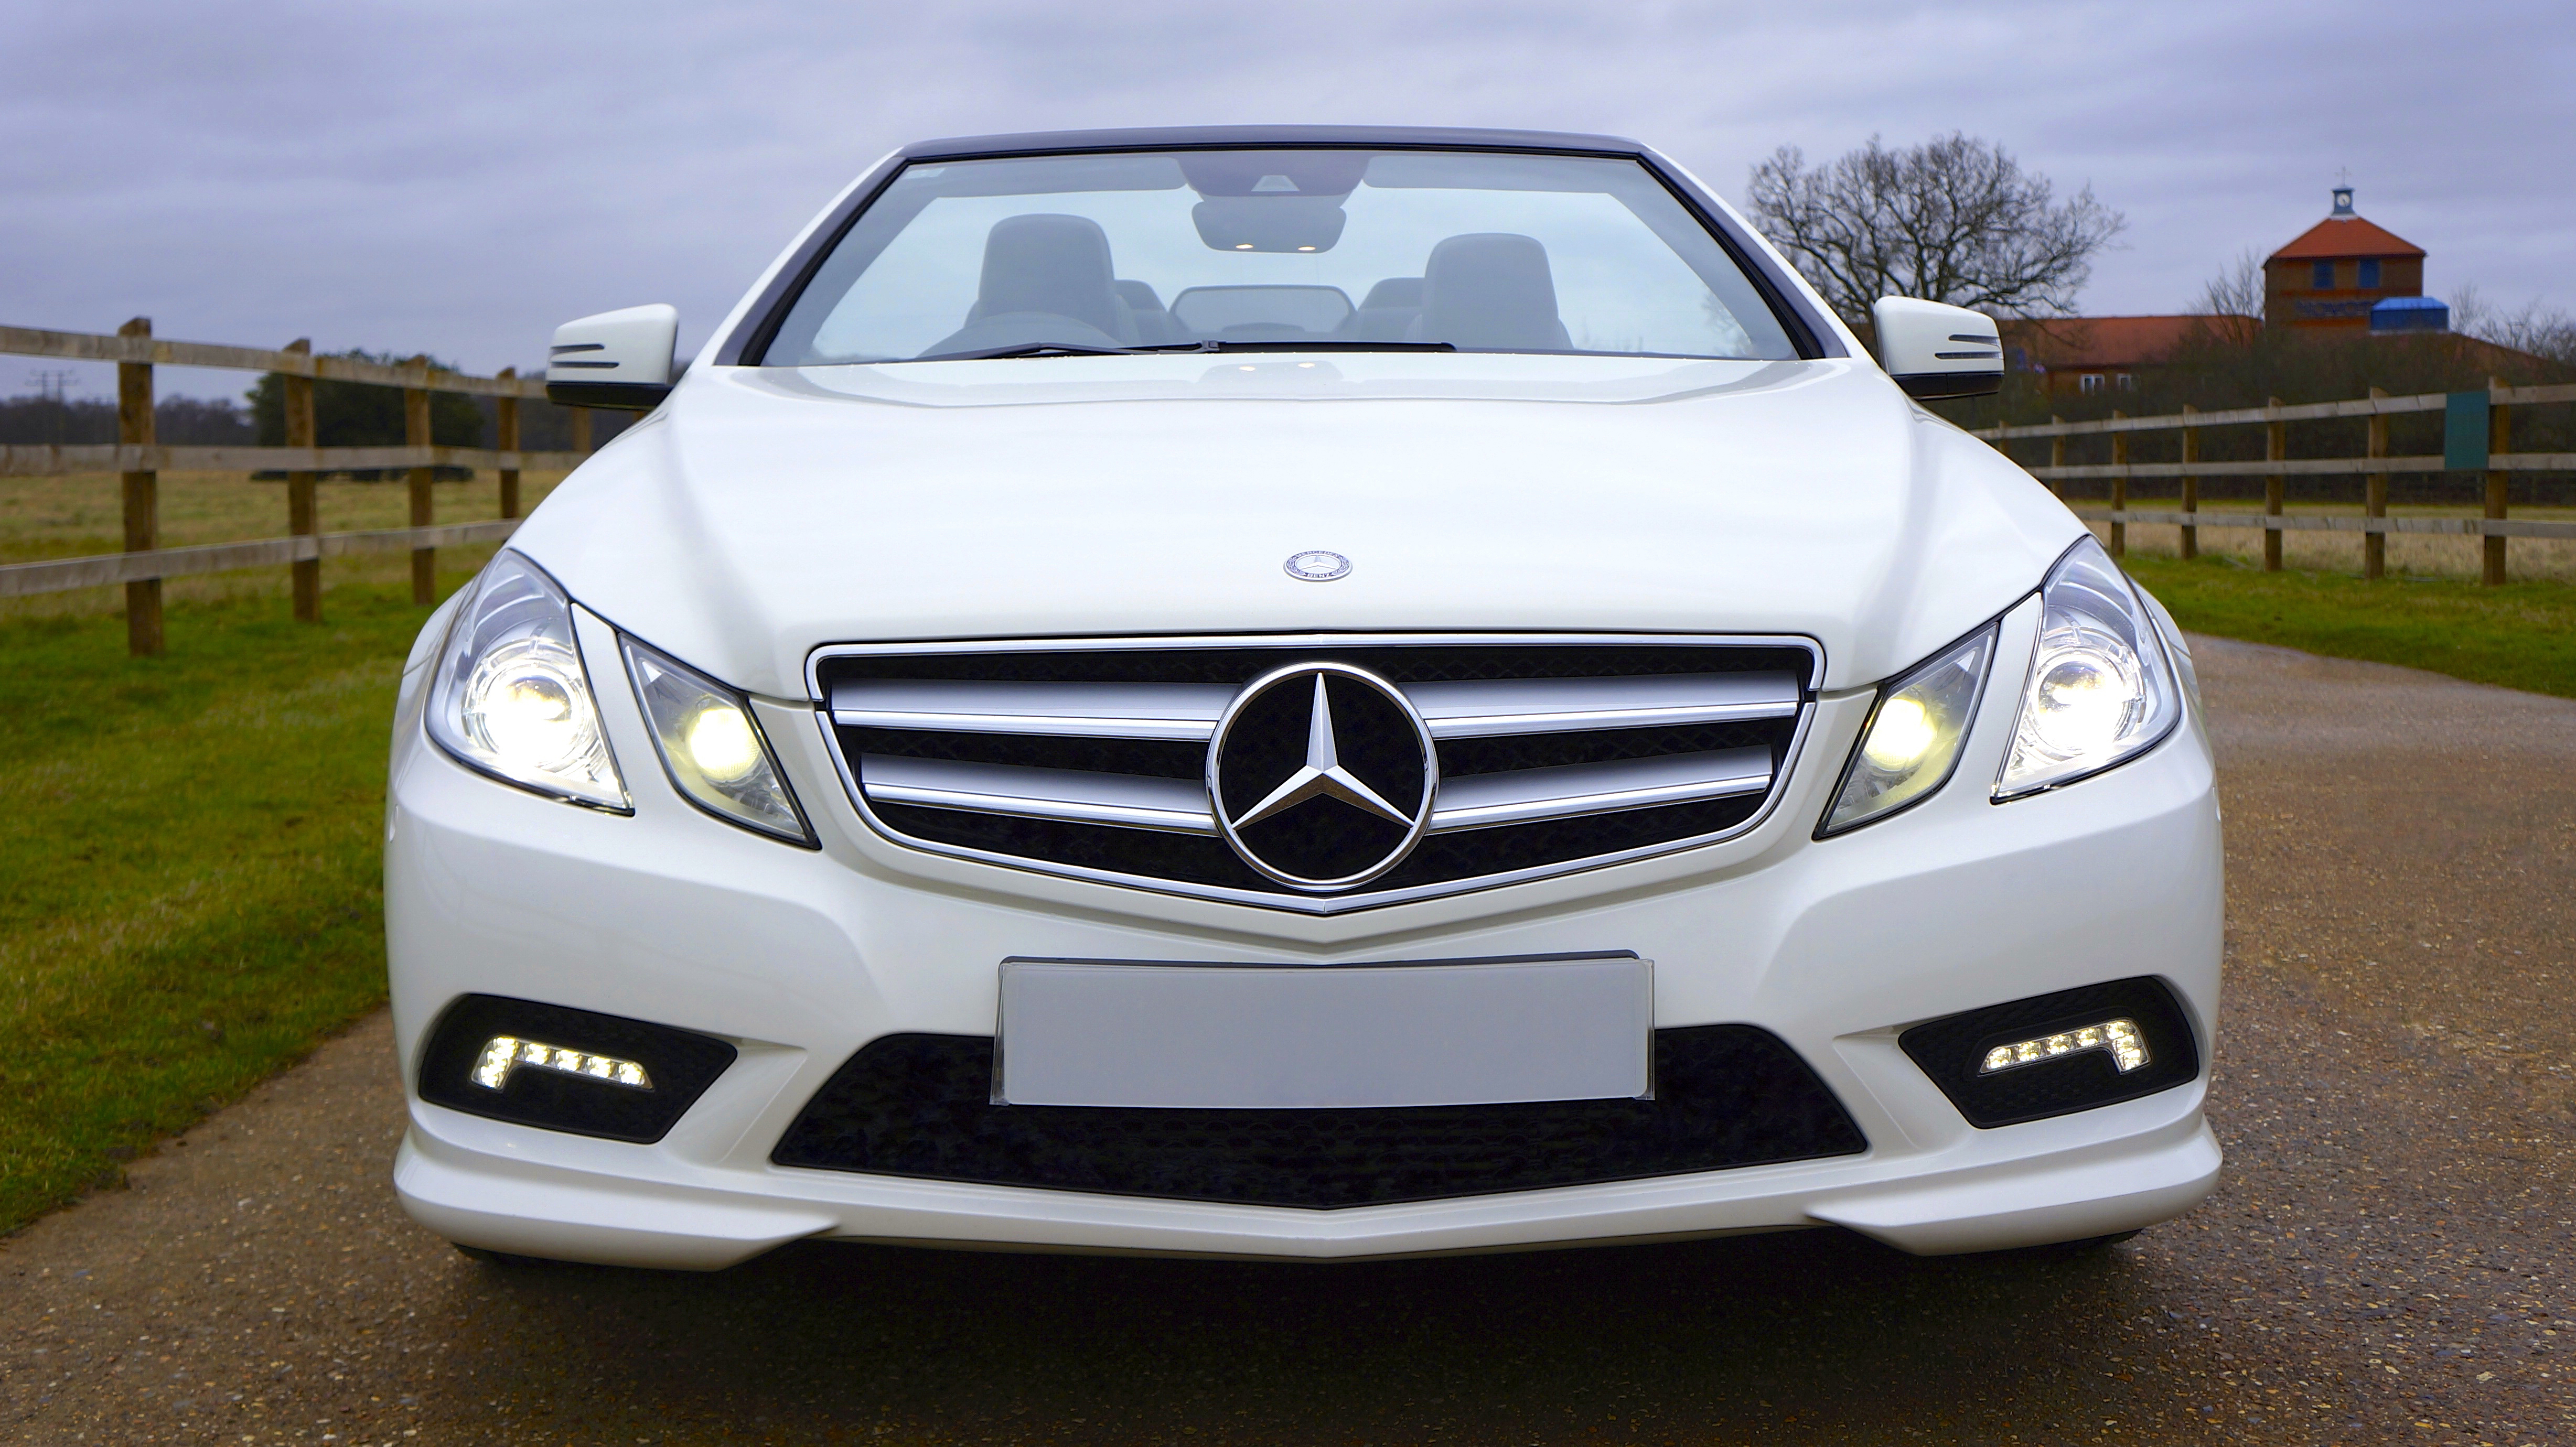
road, car, wheel, automobile, vehicle, grille, automotive, bumper, luxury, sedan, mercedes benz, land vehicle, automobile make, automotive exterior, compact car, automotive design, luxury vehicle, vehicle registration plate, family car, executive car, mercedes benz e class, mercedes benz w212, mercedes benz c class, mercedes benz cl class